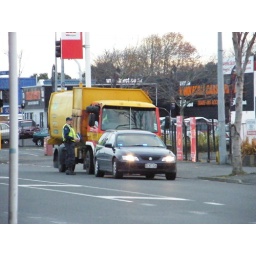
2003 Holden Commodore. Mufti pulls over 2 rubbish trucks 1 was in front of car just before photo taken